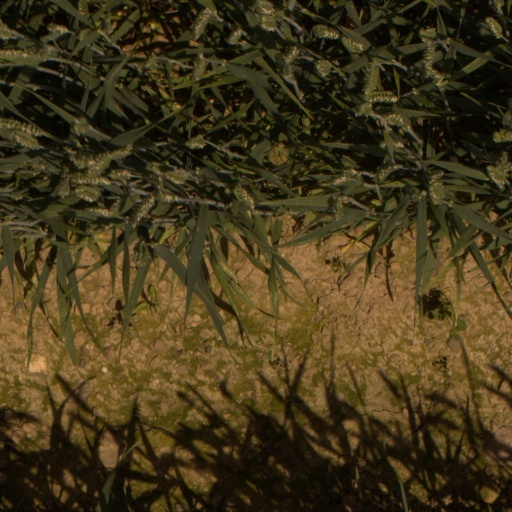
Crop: wheat